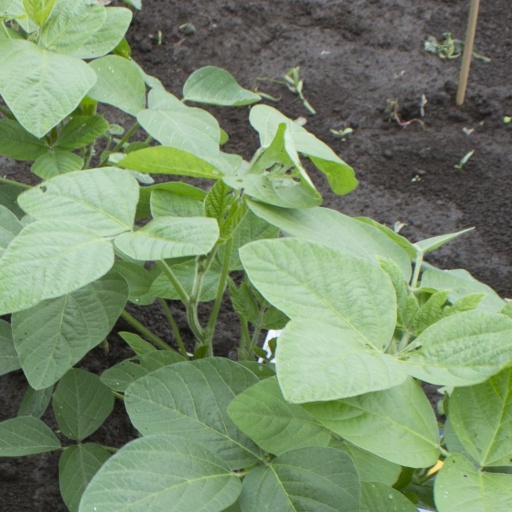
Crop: soybean